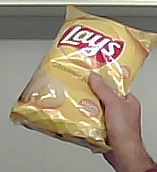
Product: lays_classic